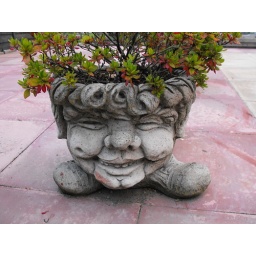
a funny face plant pot in my garden.